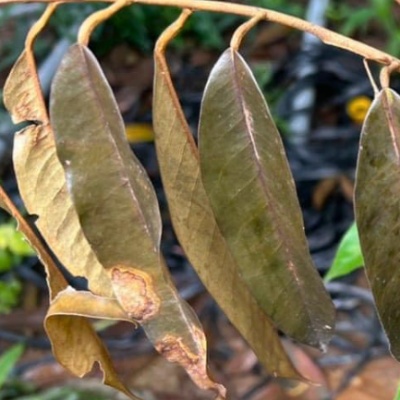
Label: Leaf_Rhizoctonia